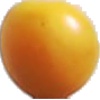
Label: Cherry Wax Yellow 1